Praana (2022 film)

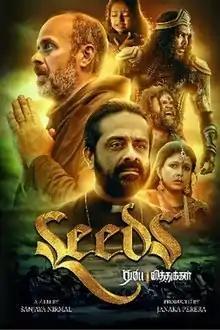
Seeds (ප්‍රාණ)2022 poster

Praana (Seeds) is a 2022 Sri Lankan trilingual drama film directed by Sanjaya Nirmal and produced by Janaka Perera. The film stars Shyam Fernando, Niranjani Shanmugaraja, Darshan Dharmaraj in lead roles, whereas Nita Fernando and King Ratnam made supportive roles. The film is based on the true story of the Great Catholic Christian Massacre of nearly 700 Christians that took place in 1544 in Mannar and the chain of events related to the same massacre that took place in 1560.